Tintara

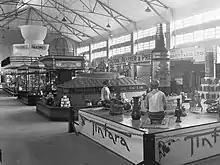
Centenary Exhibition at Centennial Hall in Wayville showing food produce, ca. 1936

Dr. Alexander Charles Kelly, MD LRCS (5 June 1811 – 9 October 1877) was born in Dunbar, Scotland and qualified at Edinburgh in 1832.